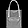
Label: Bag